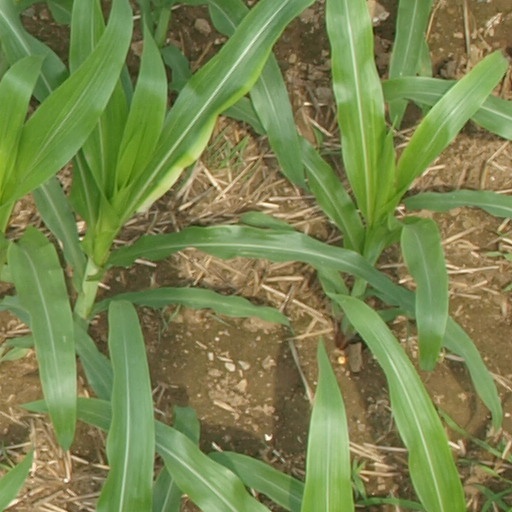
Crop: maize; corn